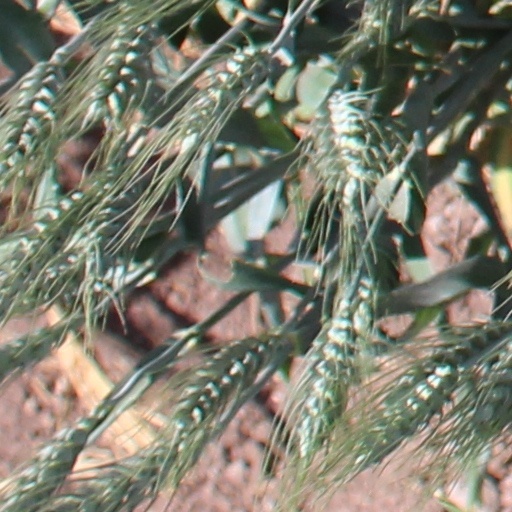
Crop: wheat